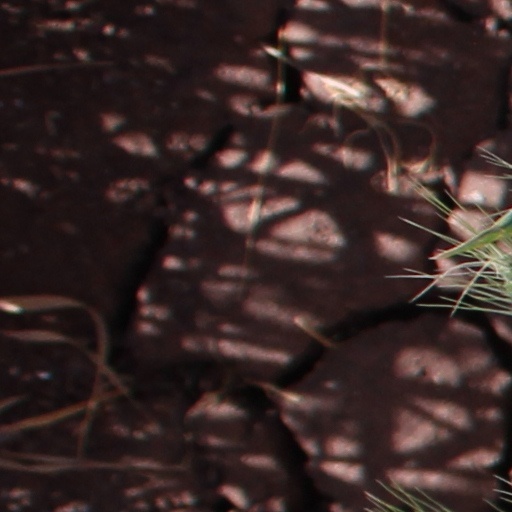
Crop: wheat